Horst-Janssen-Museum

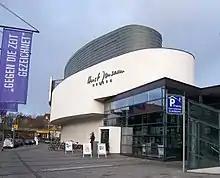
The Horst-Janssen-Museum building in Oldenburg.

Horst-Janssen-Museum is an art museum located in Oldenburg, Lower Saxony, Germany. It is dedicated to the work of Horst Janssen, the draftsman, etcher, lithographer, wood engraver, poster artist and illustrator.